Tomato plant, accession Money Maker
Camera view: vertical (180 deg); turntable rotation: 30 degrees
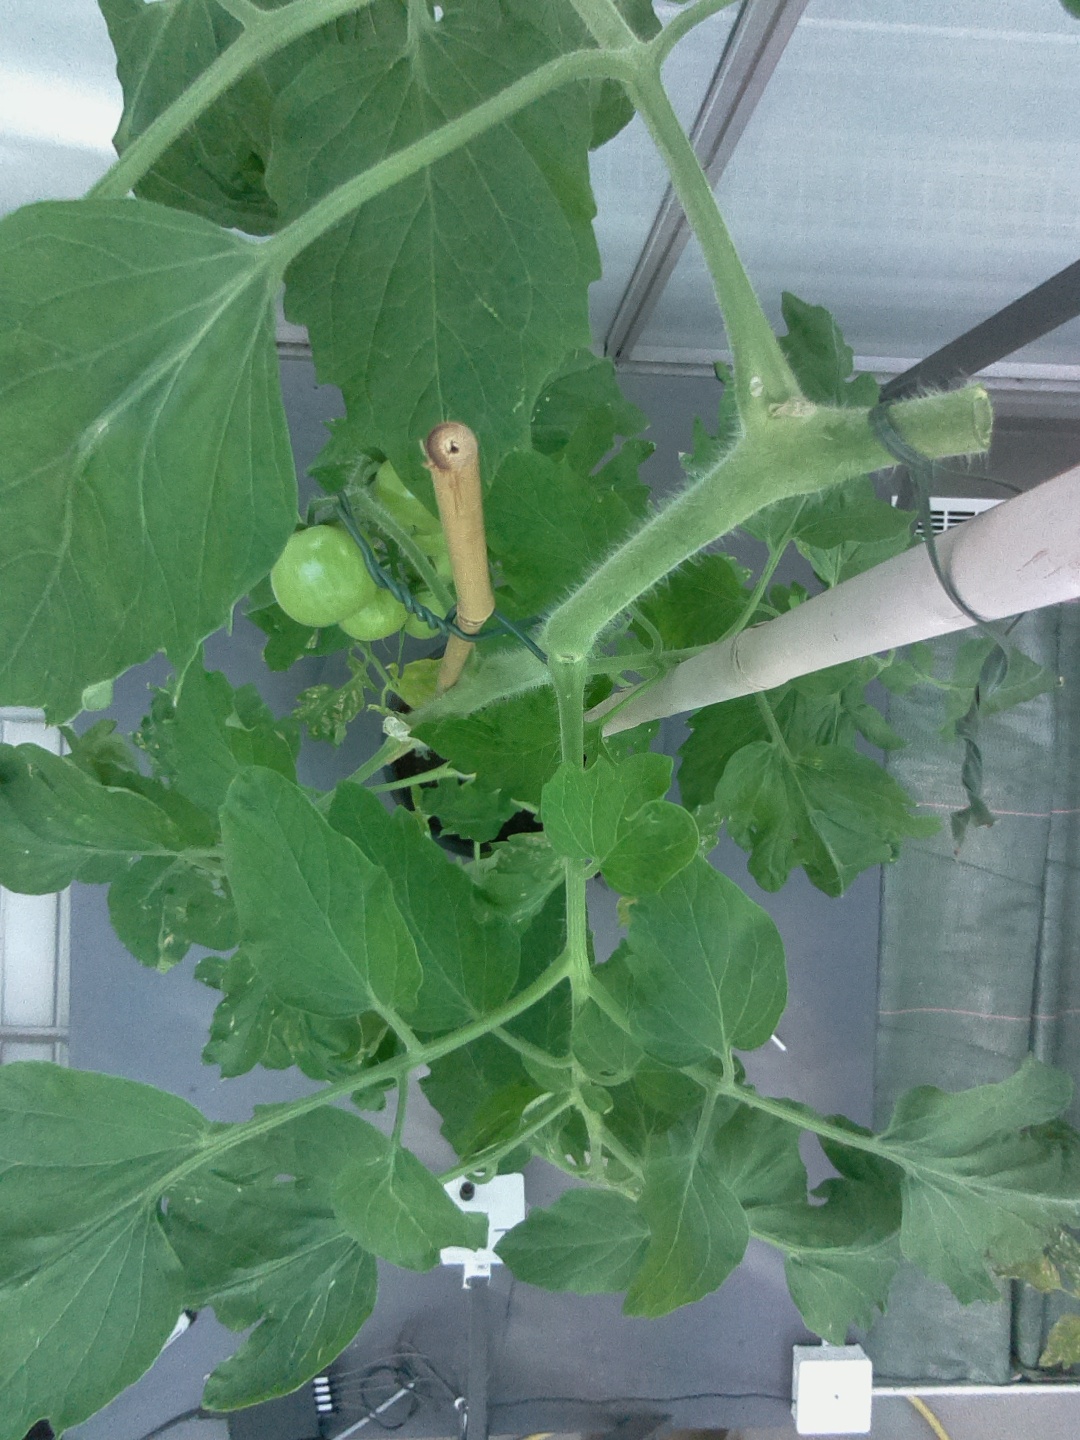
BBCH growth stage 73: 30%-40% of final fruit size